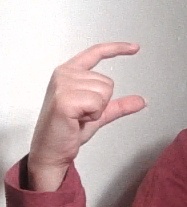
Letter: dal